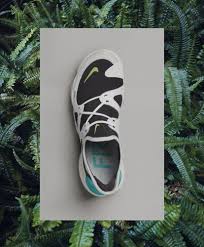
Label: Sneaker